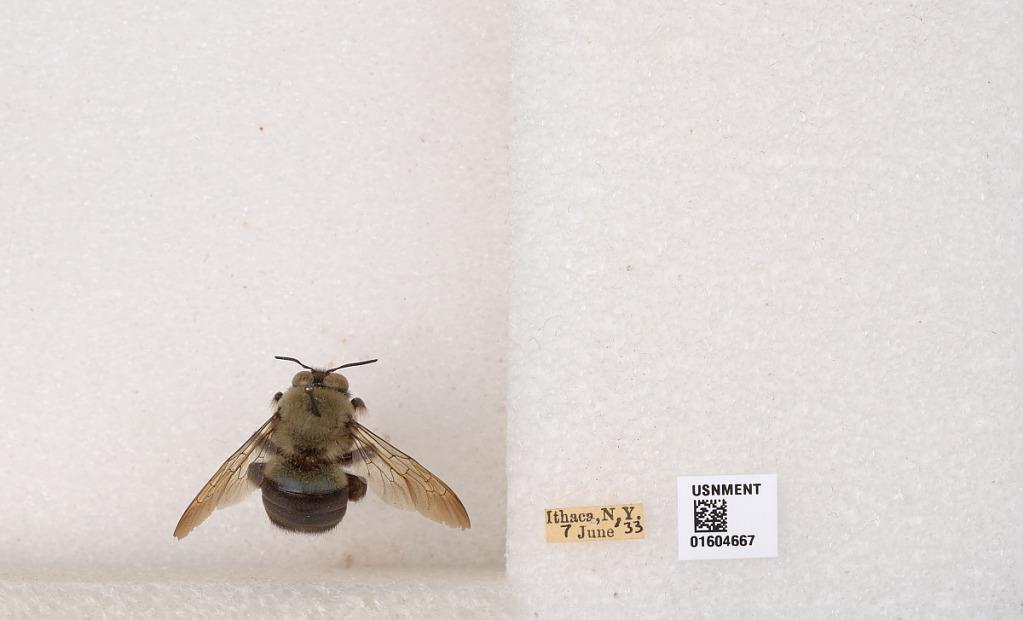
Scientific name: Xylocopa (Xylocopoides) virginica virginica (Linnaeus)
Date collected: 1933-6-7
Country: United States
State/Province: New York
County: Tompkins
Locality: Ithaca
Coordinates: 42.4406, -76.4966